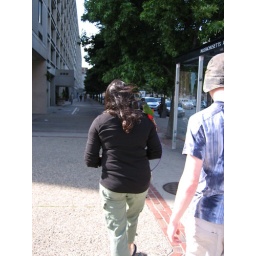
girl walking around with a pet bird ...